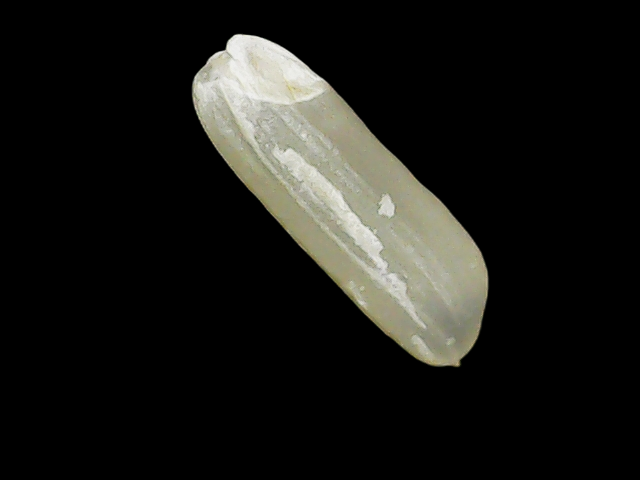
Rice variety: Binadhan7